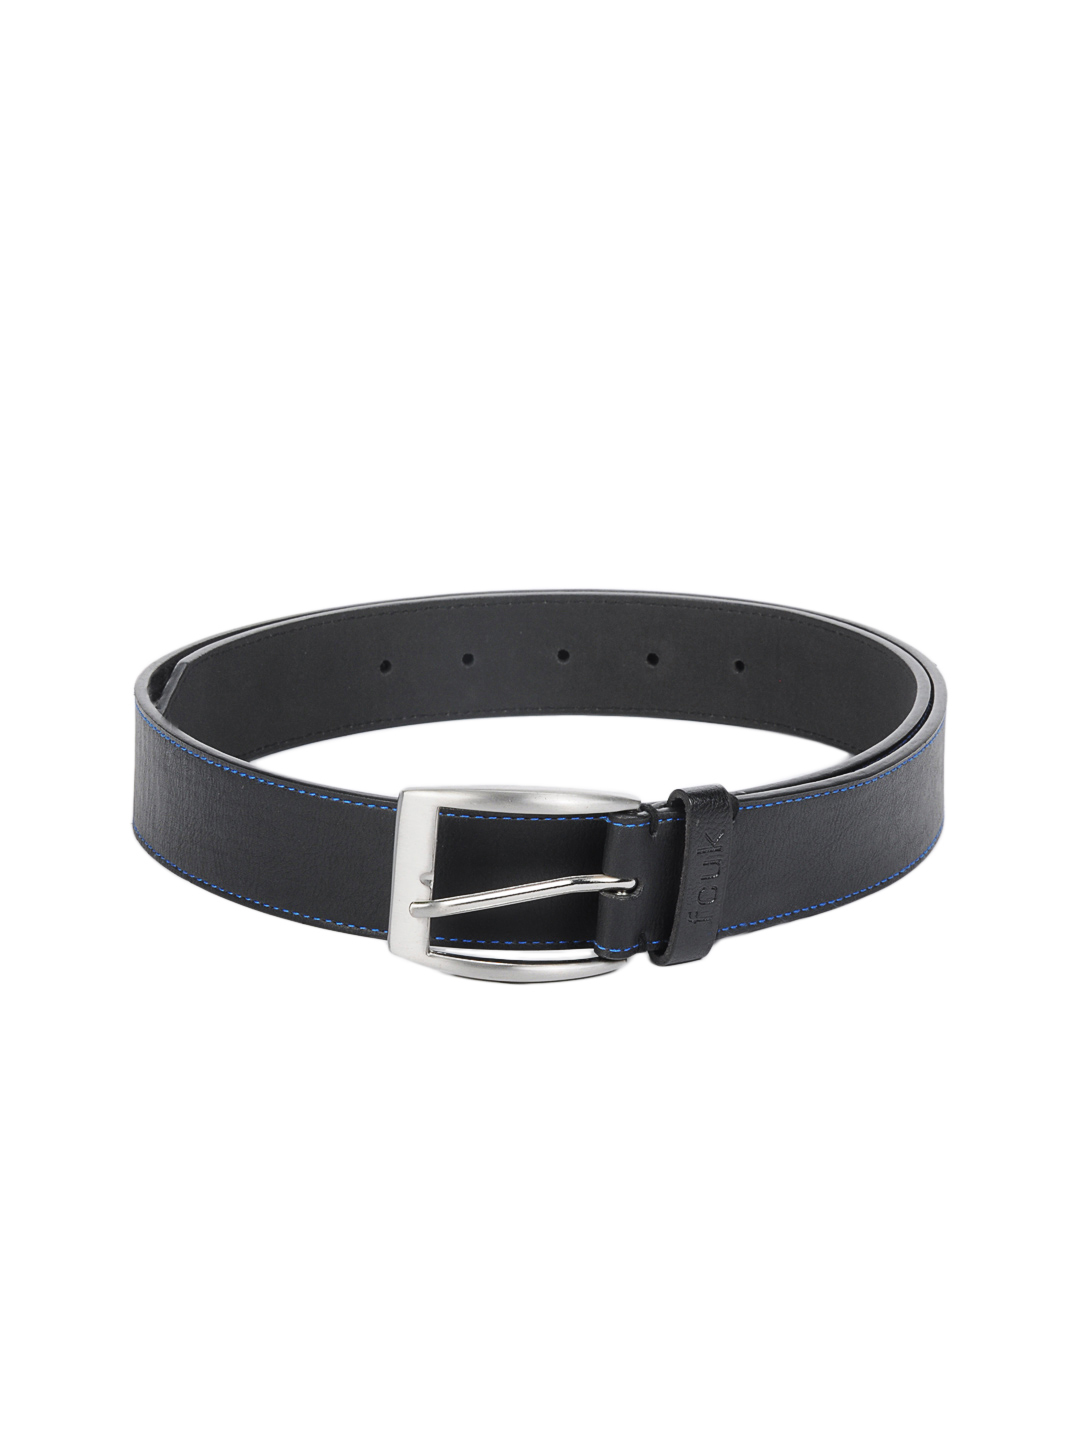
French Connection Men Black Belt
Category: Accessories / Belts / Belts
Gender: Men
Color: Black
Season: Summer 2010
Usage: Casual